Rio de Janeiro

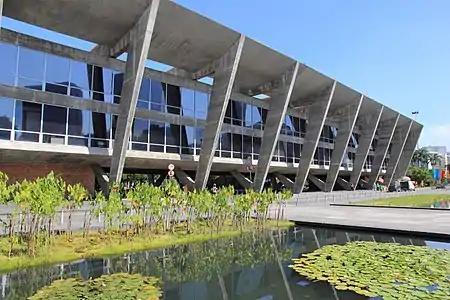
Museum of Modern Art

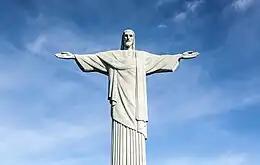
"Christ the Redeemer"

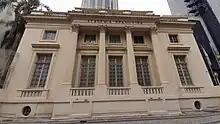
Brazilian Academy of Letters

Rio de Janeiro has of limited-access roads, of arterial roads, of collector roads and of local roads with vehicular traffic. Despite representing 72% of roads with vehicular traffic, just 14% of traffic collisions and 14% of traffic fatalities are on local roads; 38% of traffic fatalities happen on 20 roads, with Avenida Brasil alone accounting for 14%. Rio de Janeiro had 694 traffic deaths in 2022, equivalent to 11 deaths per 100,000 inhabitants.